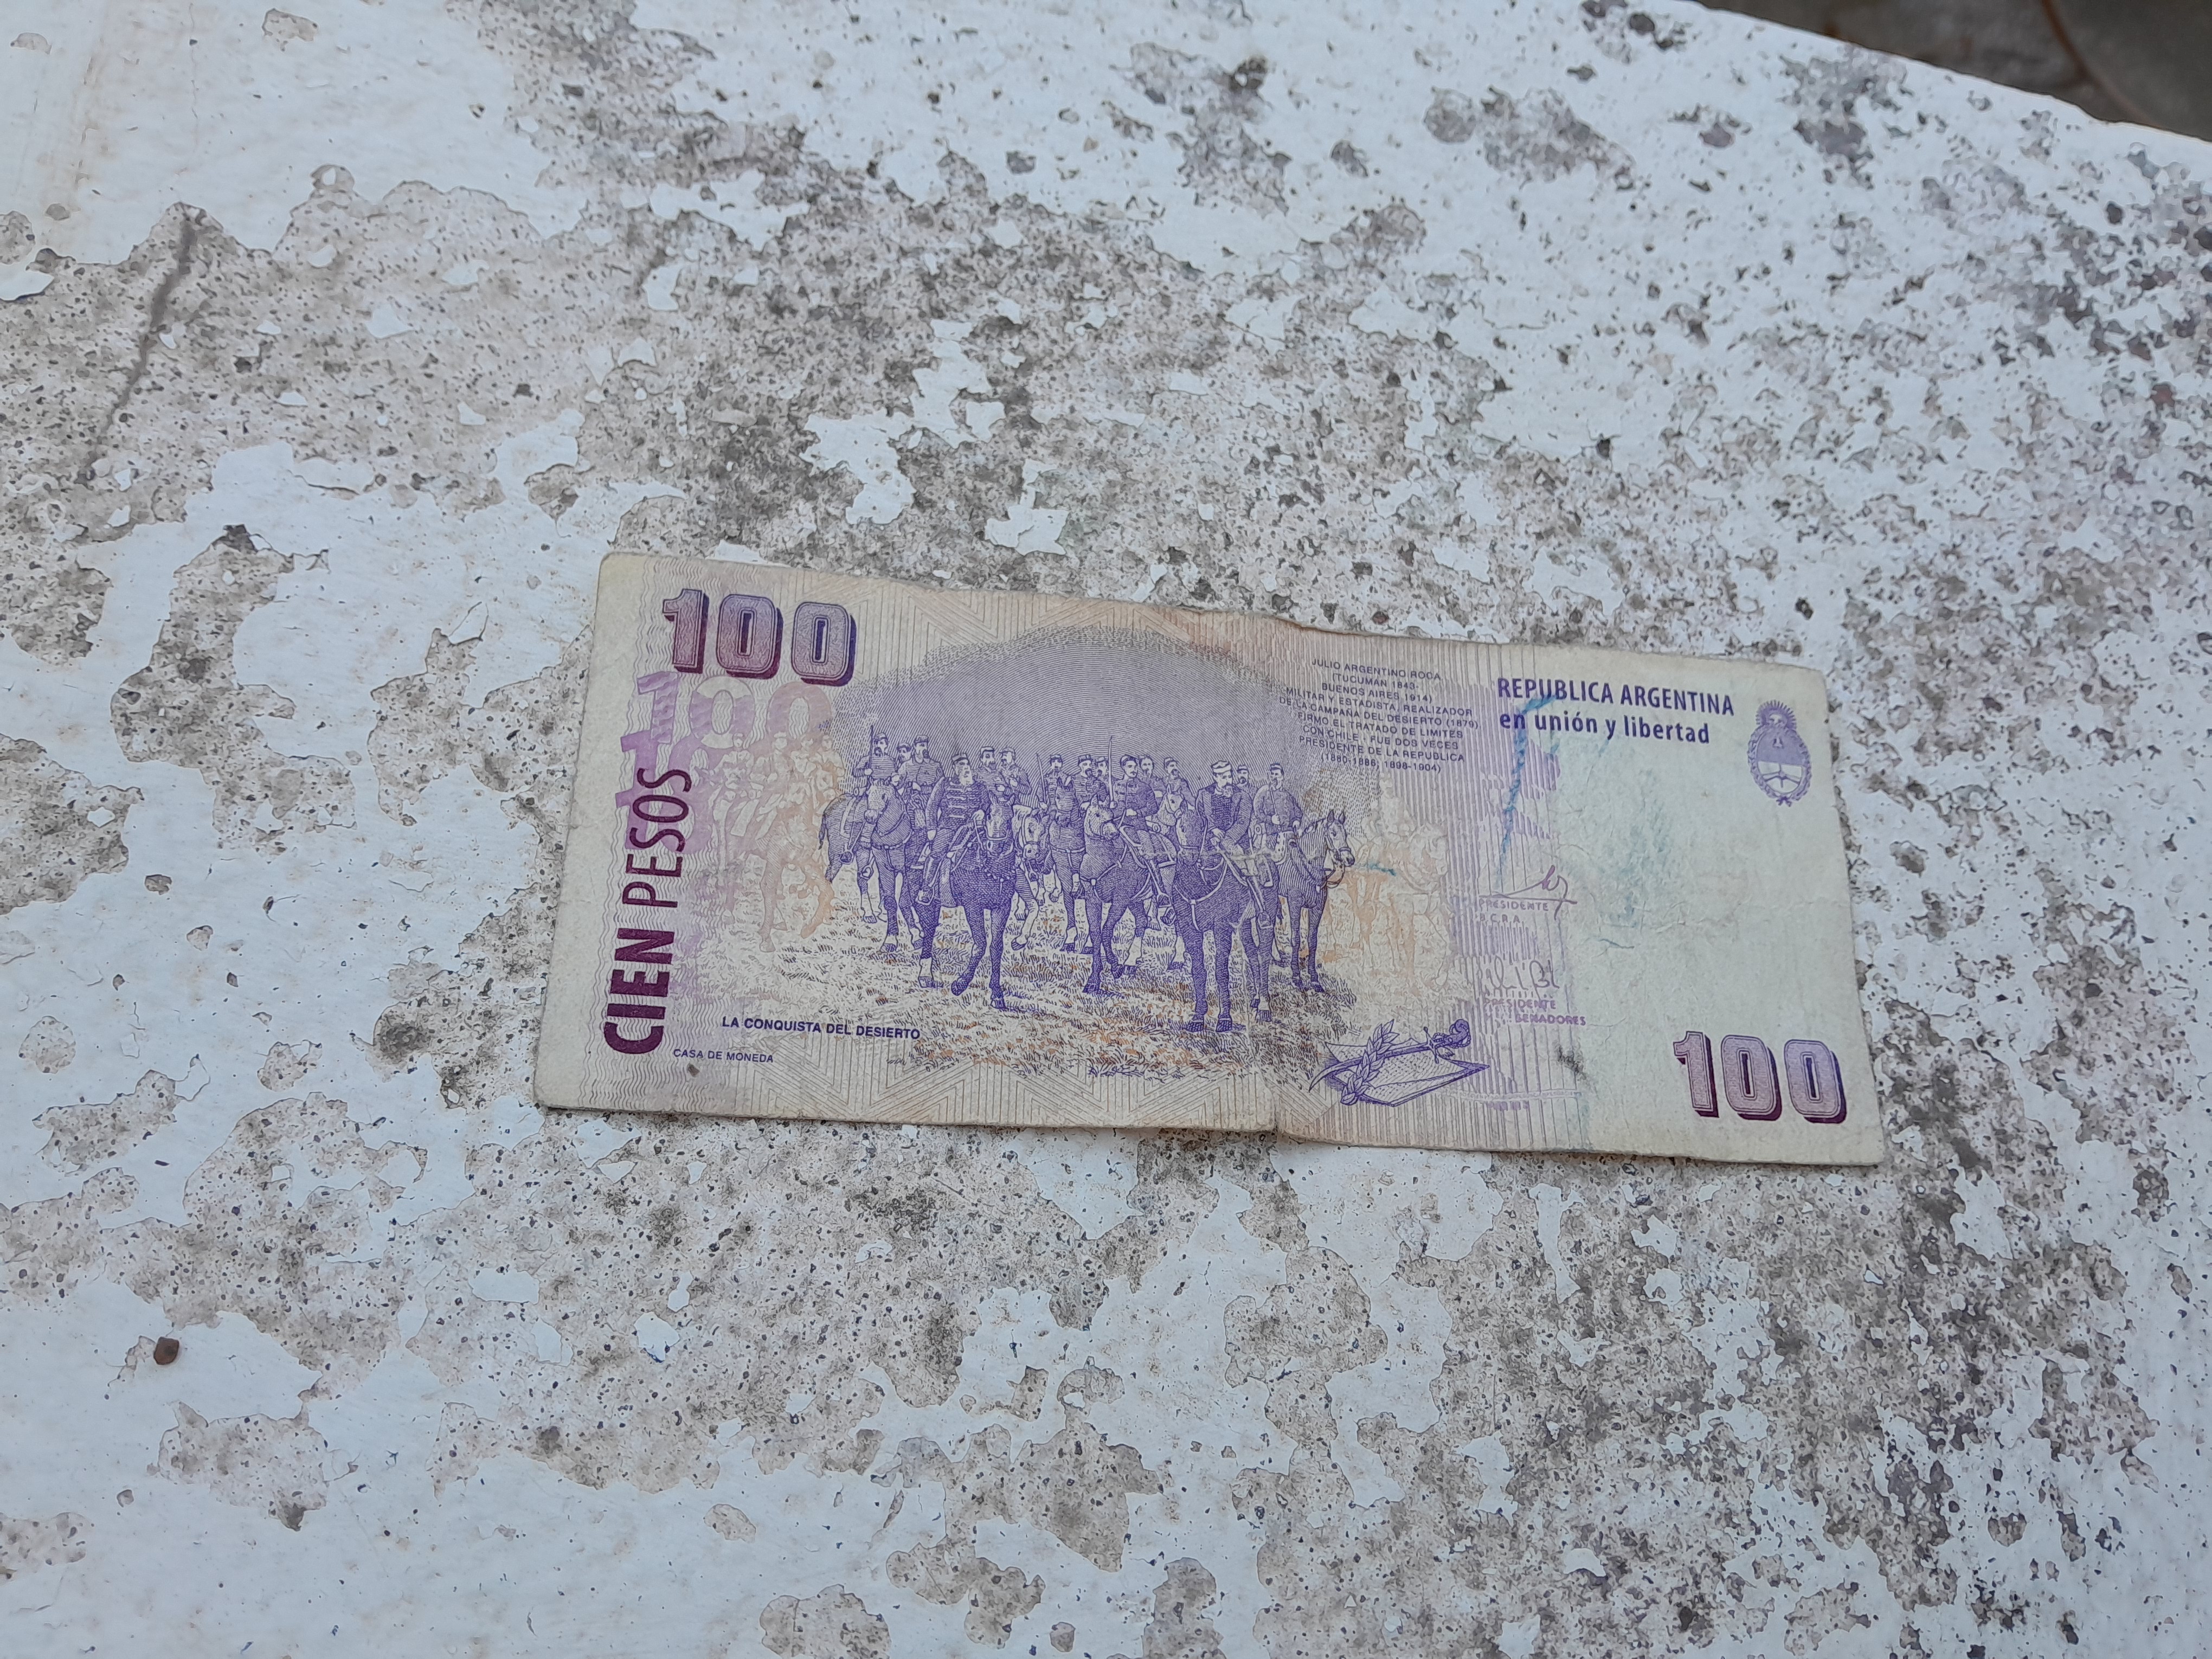
Denominación: 100